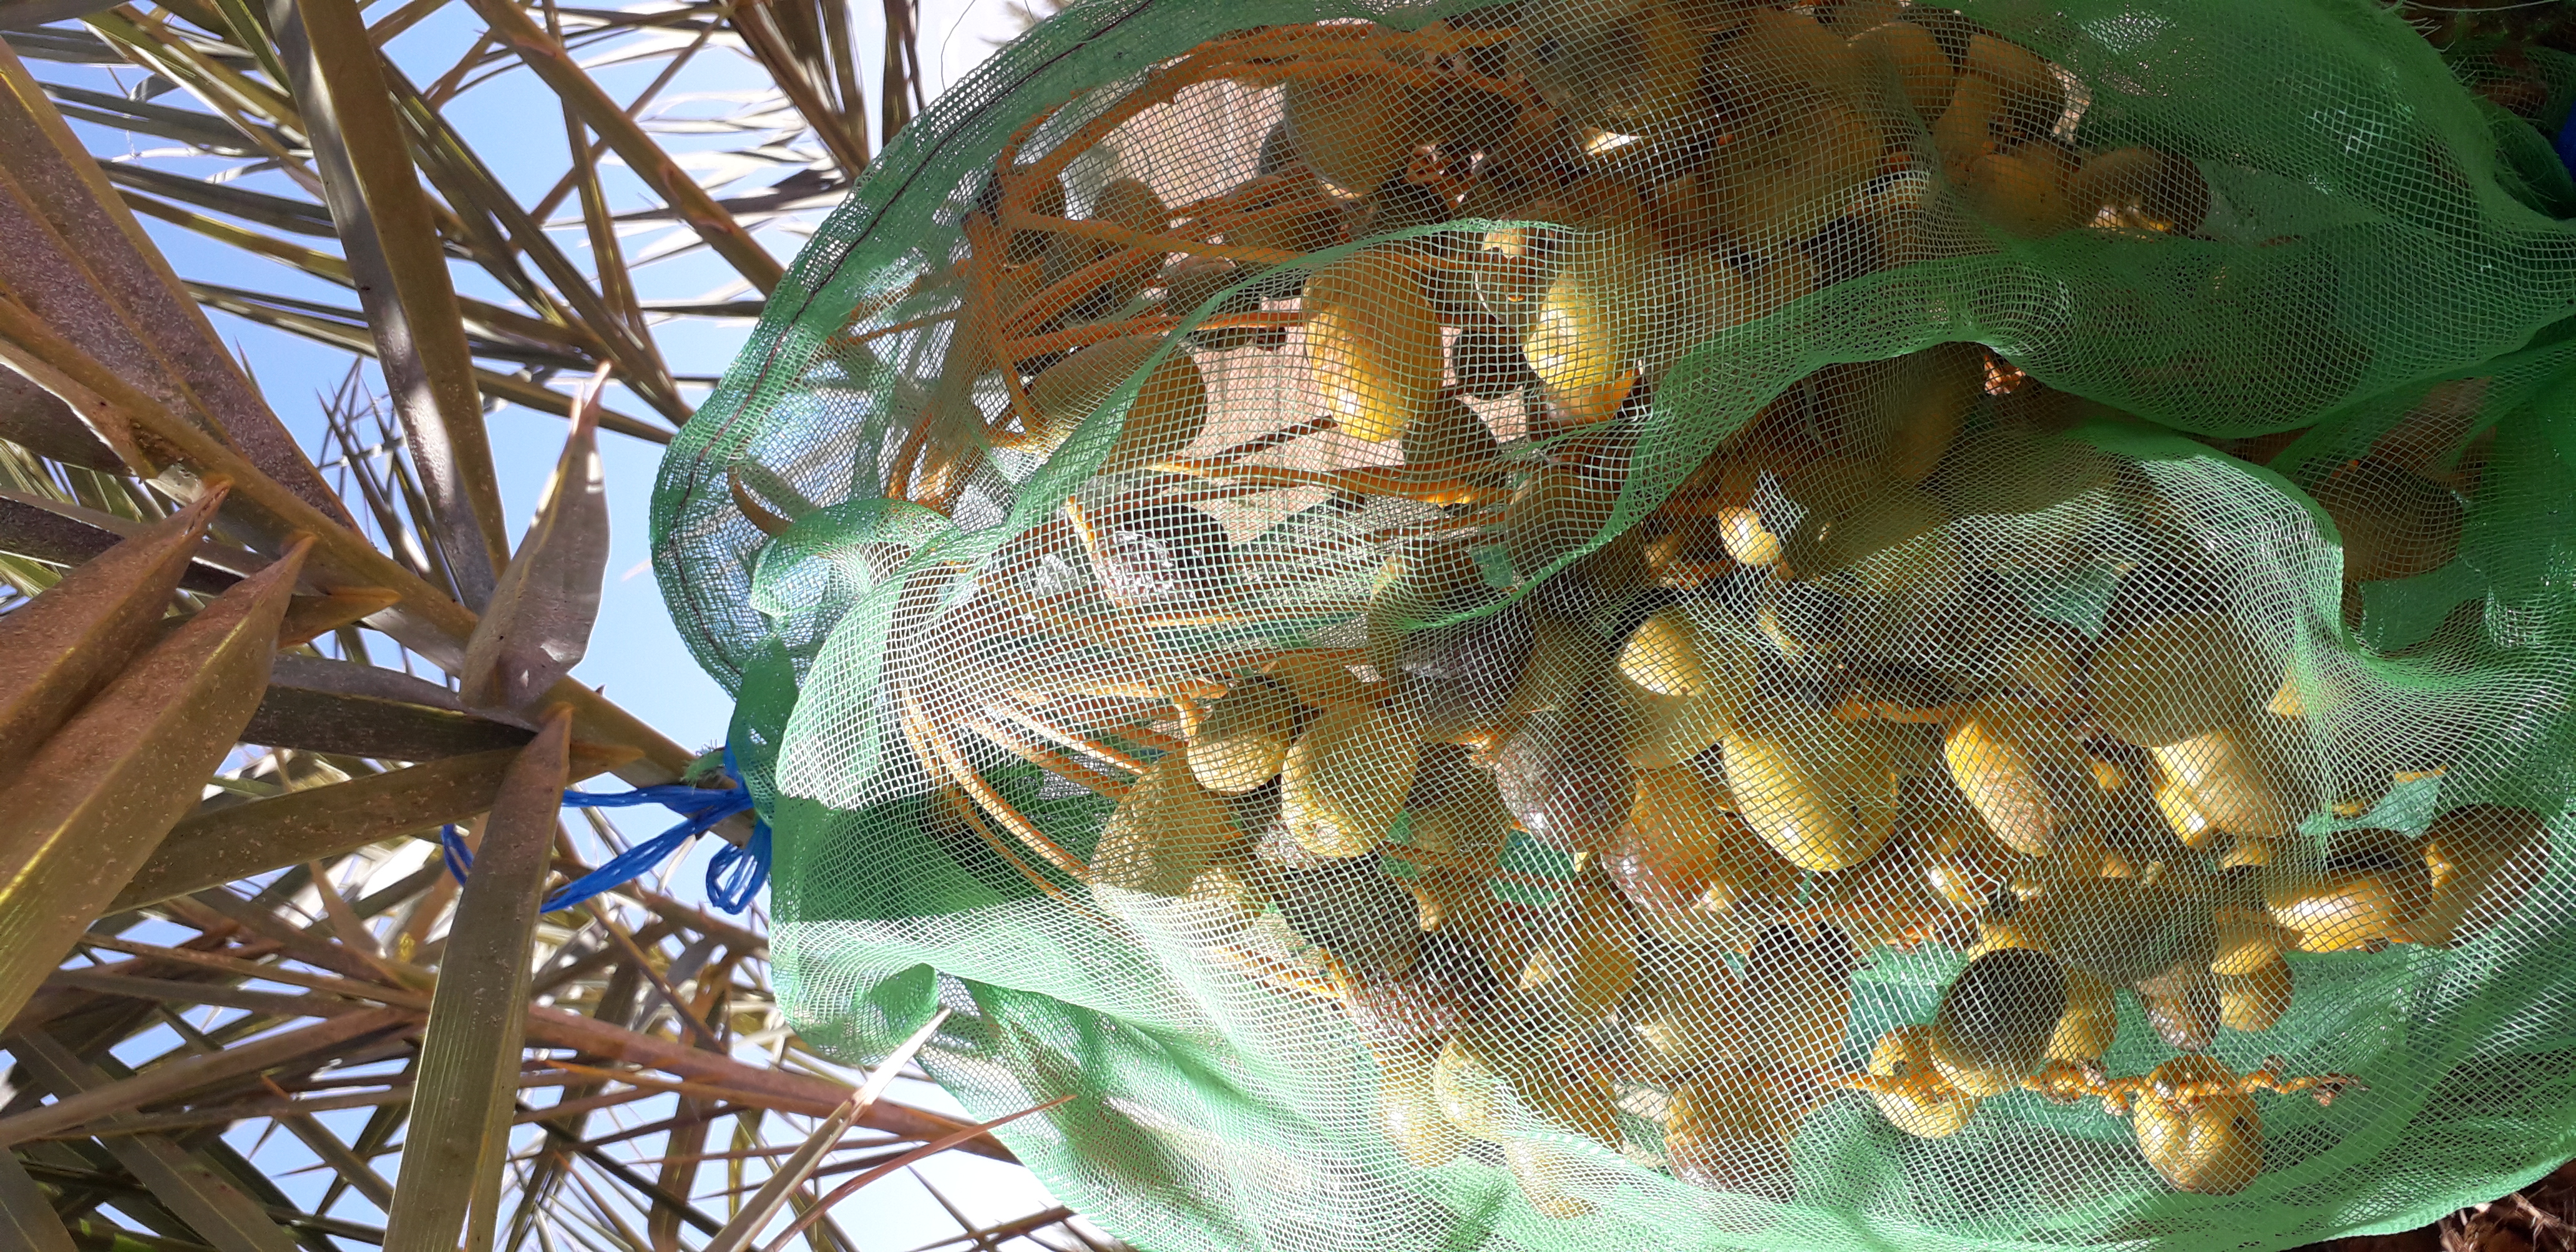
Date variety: Boufagous